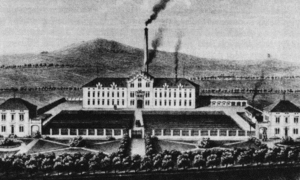
Sulejovice est une commune du district de Litoměřice, dans la région d'Ústí nad Labem, en Tchéquie. Sa population s'élevait à 771 habitants en 2017.